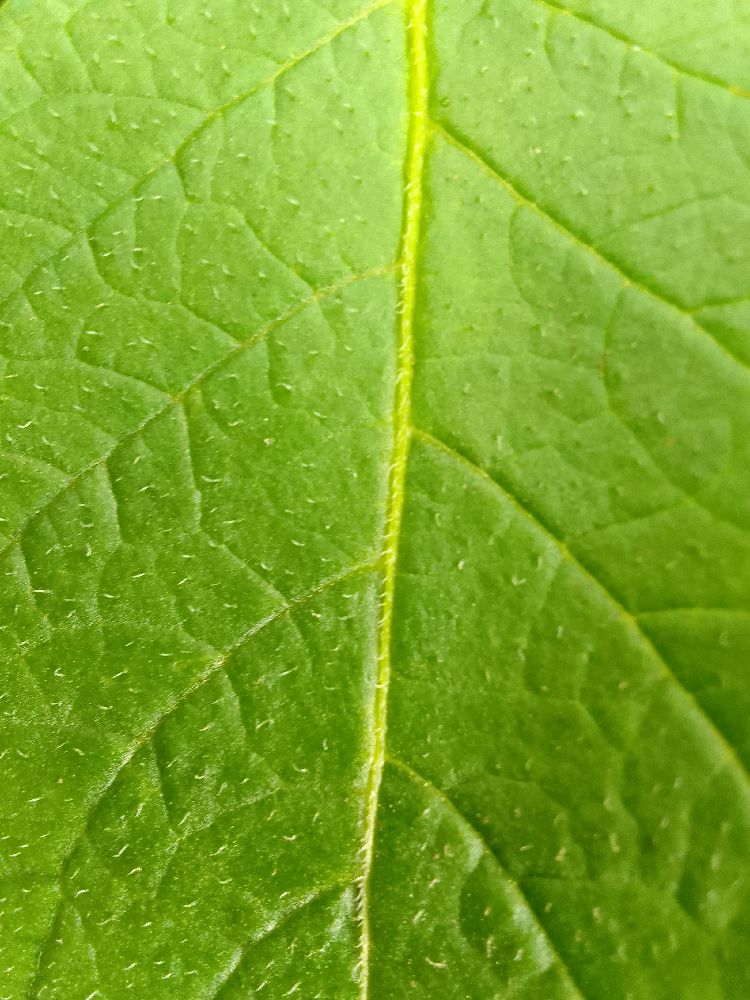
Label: Healthy